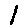
Label: 1